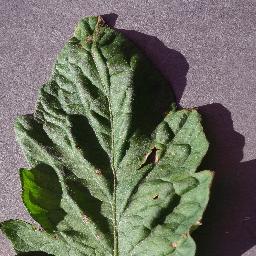
Label: Tomato___Target_Spot